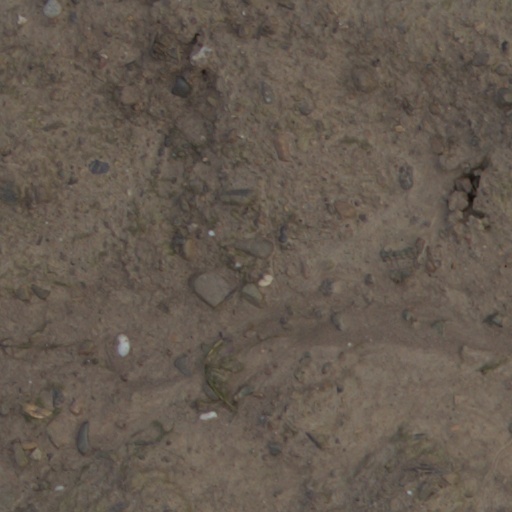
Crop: wheat